Sky position (RA, Dec in degrees): 359.456, -1.363
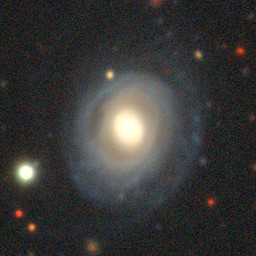
Galaxy morphology: Unbarred Tight Spiral Galaxies